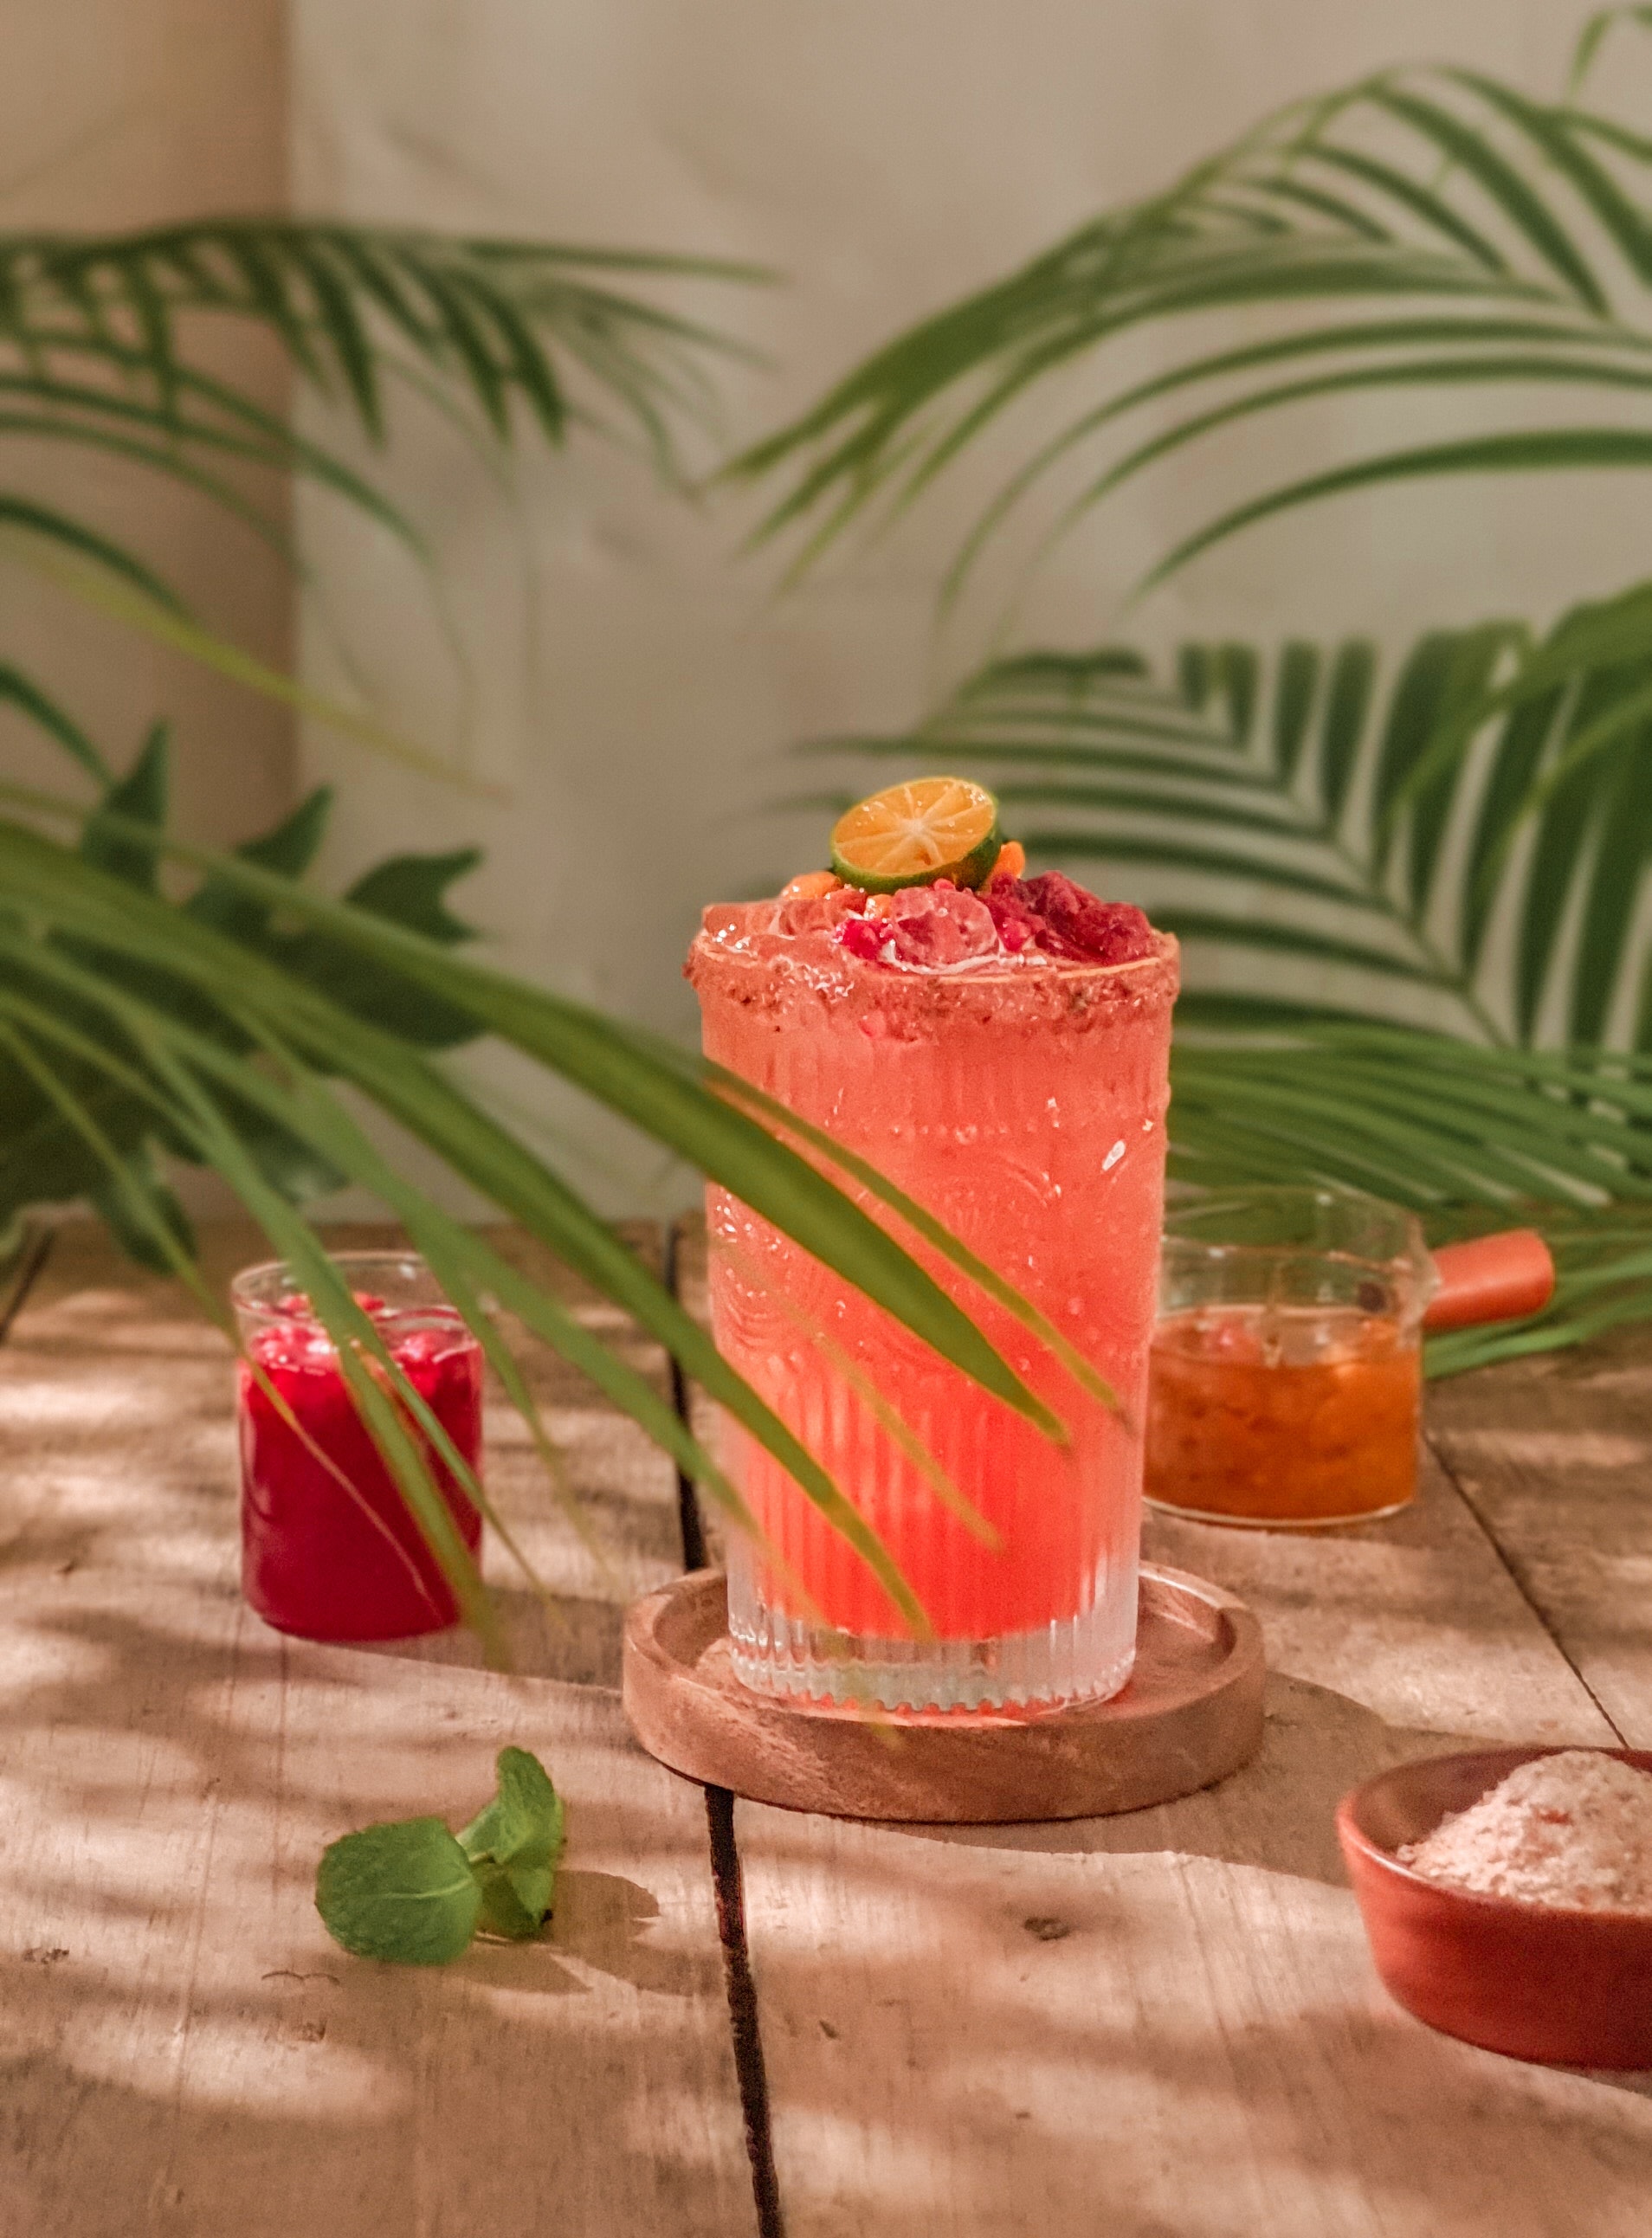
art, food, tableware, juice, ingredient, cocktail, liquid, fruit, drink, alcoholic beverage, classic cocktail, strawberry, cocktail garnish, aperitif, strawberries, produce, non alcoholic beverage, soft drink, sweetness, recipe, caesar, bacardi cocktail, distilled beverage, peach, garnish, strawberry juice, event, negroni, table, plant, daiquiri, flower arranging, serveware, still life photography, cuisine, citrus, still life, punch, mai tai, floral design, glass, natural foods, liqueur, coquelicot, berry, batida, caipiroska, plate, dish, fizz, mojito, Rum swizzle